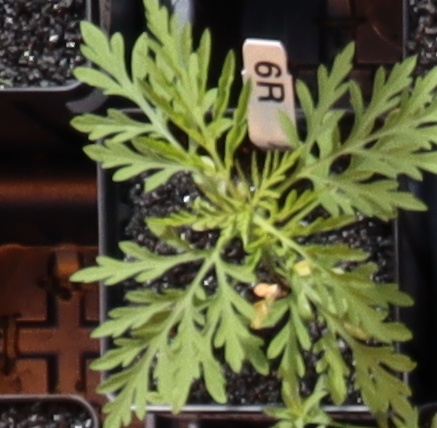
Label: Ragweed